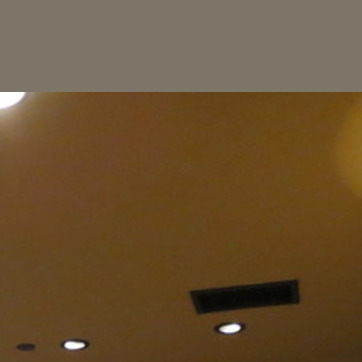
Material: painted